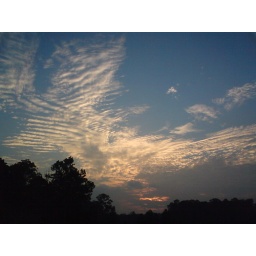
bird in the sky